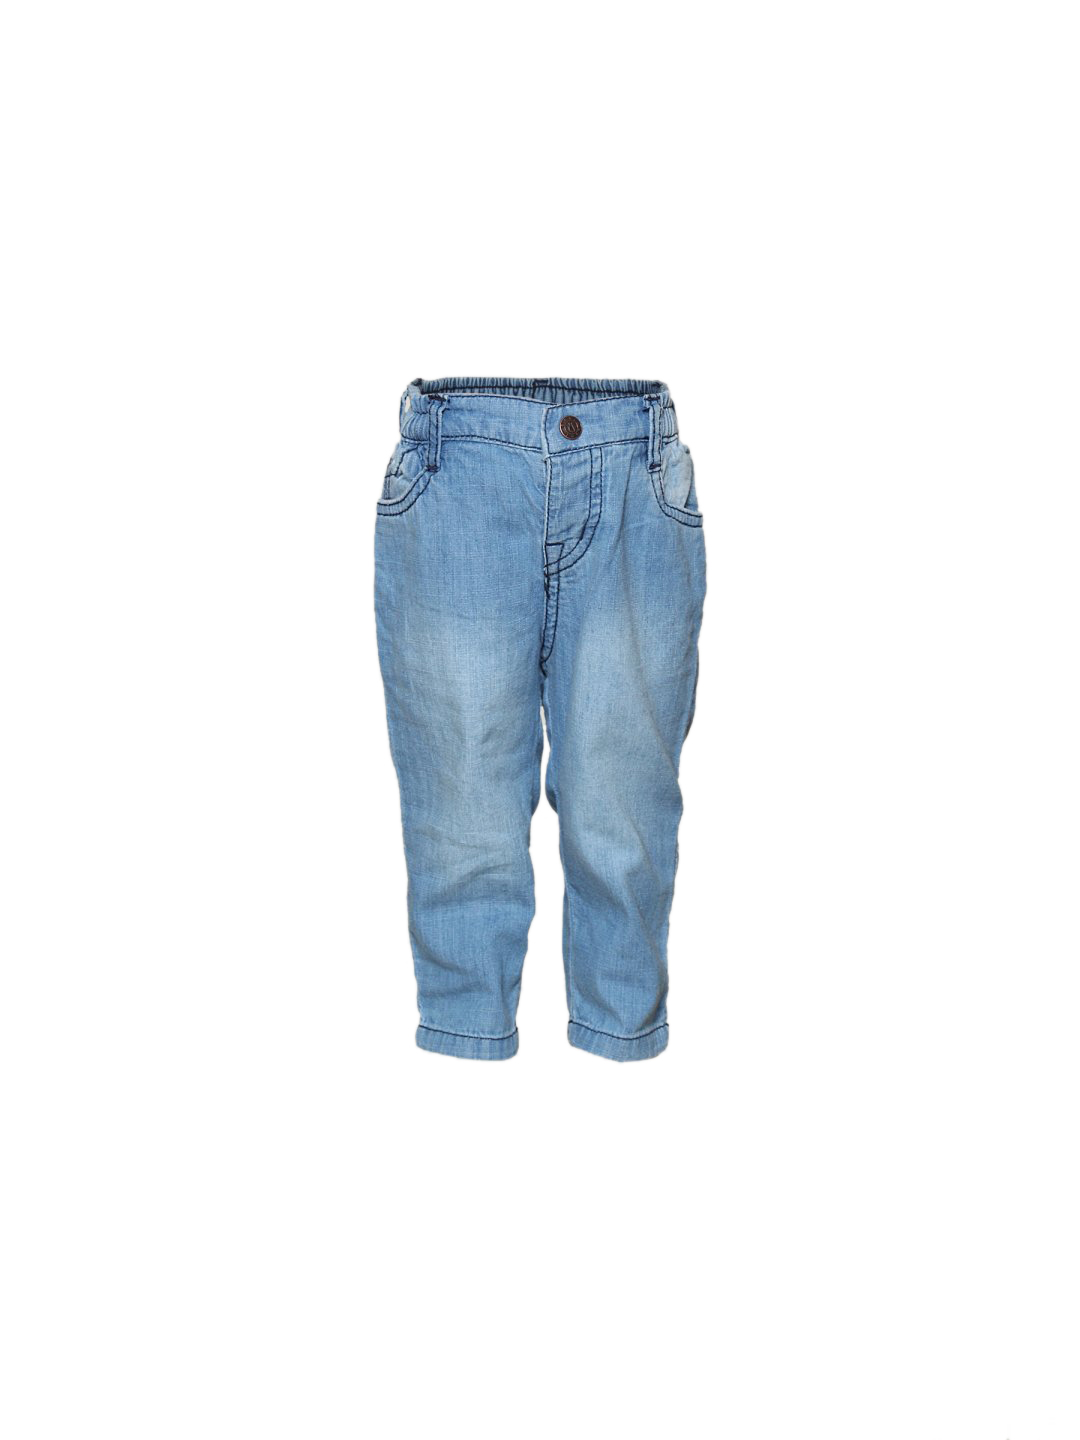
Gini and Jony Boys Karnel Jeans
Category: Apparel / Bottomwear / Jeans
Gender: Men
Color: Blue
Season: Summer 2011
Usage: Casual